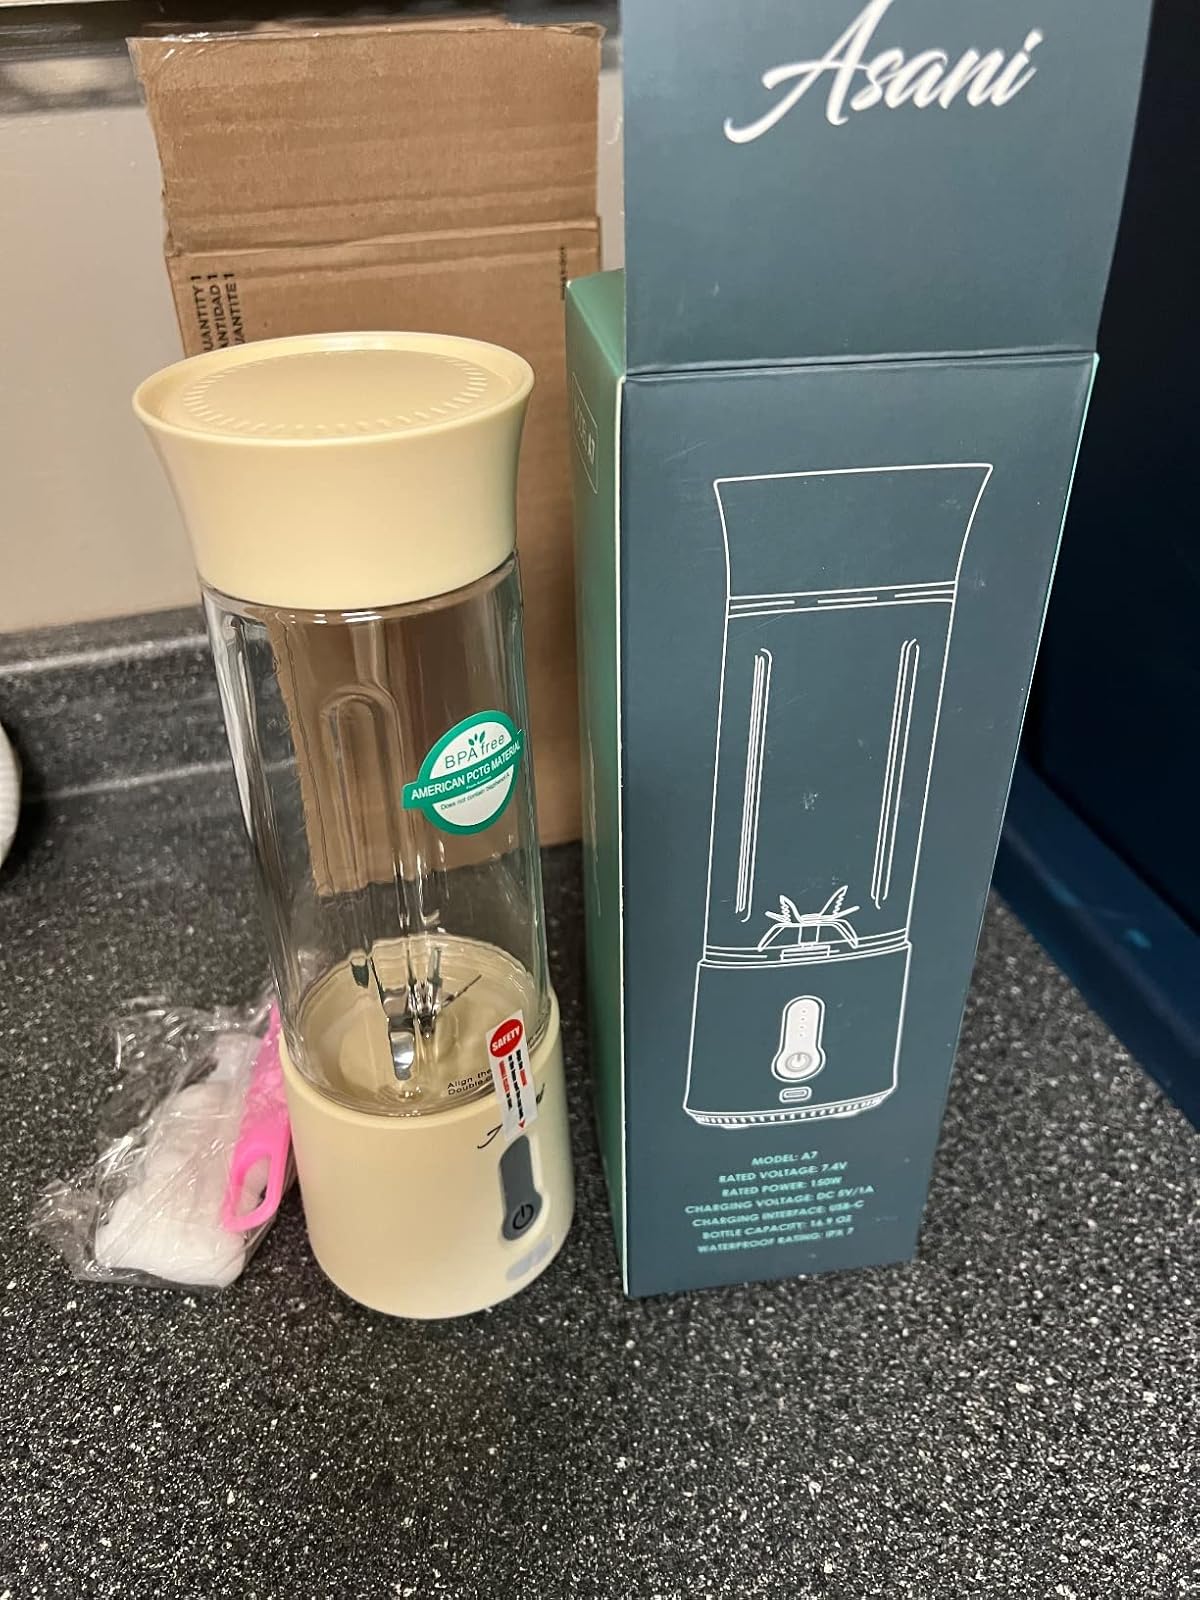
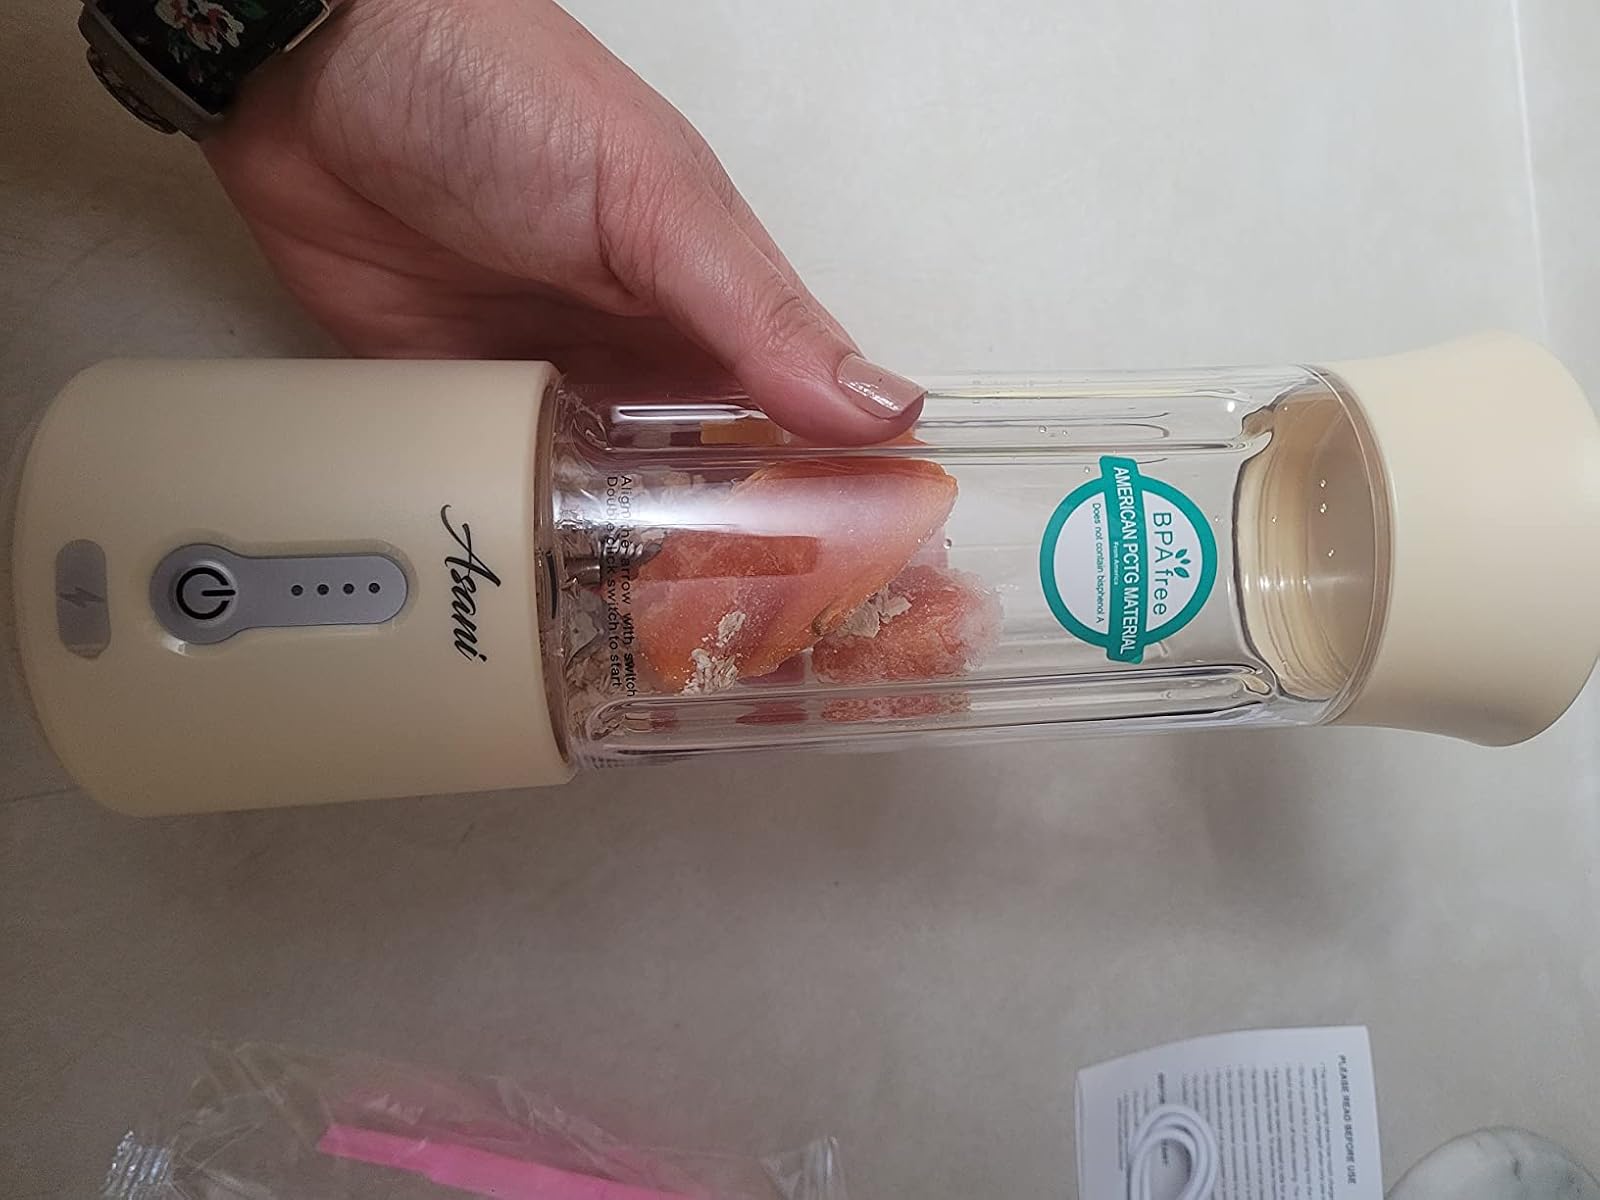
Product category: items_blender
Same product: yes